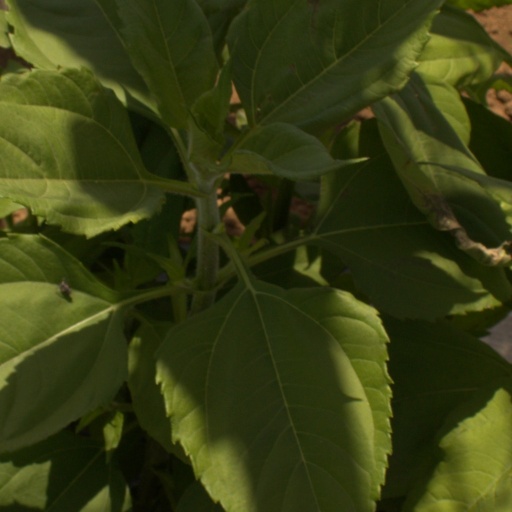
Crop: Jerusalem artichoke